Dan Gookin

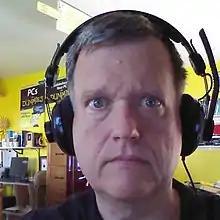

Dan Gookin is a computer book author who wrote the first "...For Dummies" books including "DOS for Dummies" and "PCs for Dummies," establishing the design and voice of the long-running series that followed, incorporating humor and jokes into a format for beginners on any subject. He also is a member of the Coeur d'Alene City Council.